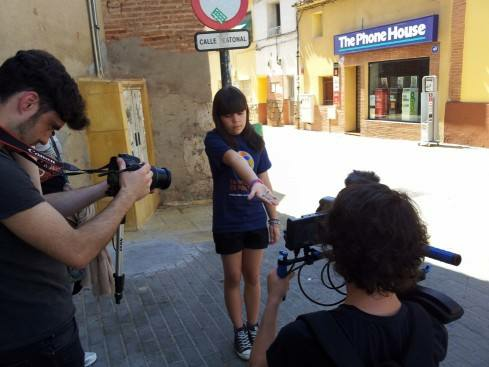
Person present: Yes